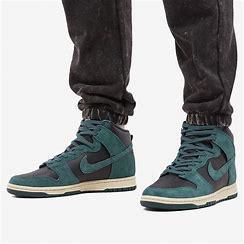
Brand: Nike
Model: Dunk Retro